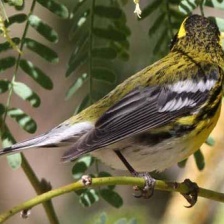
Species: TOWNSENDS WARBLER
Scientific name: SETOPHAGA TOWNSENDI